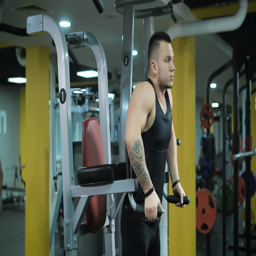
young muscular man doing exercise at the gym